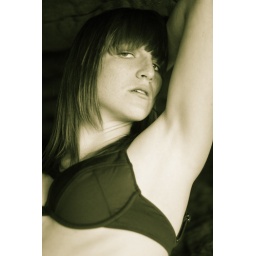
a trip to sunset beach in ocean beach, ca. with my friends.